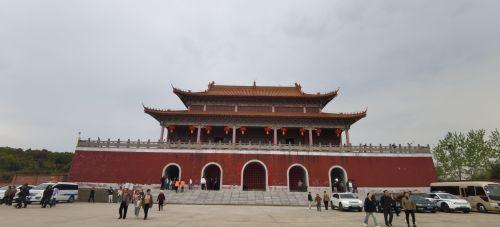
地标名称：中国合肥马政寺
所在城市：合肥市·肥东县